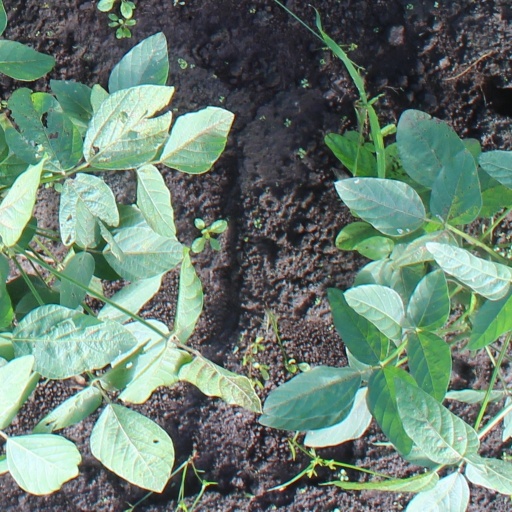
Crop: soybean